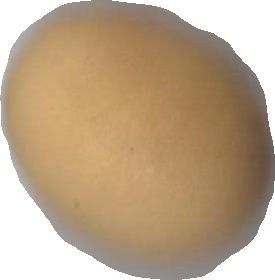
Variety: Dega